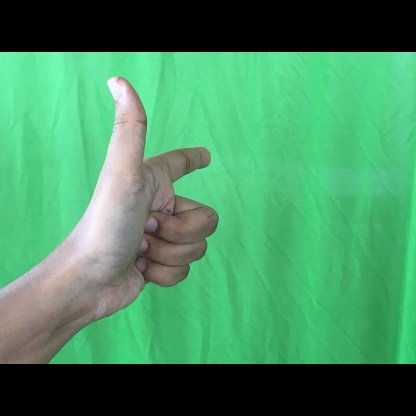
Mudra: Chandrakala